Freedom in the Galaxy

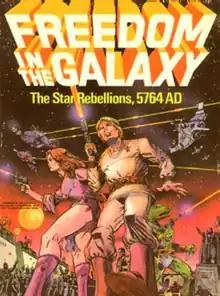
Cover of the original SPI edition, 1979

Freedom in the Galaxy, subtitled "The Star Rebellions, 5764 AD", is a space opera board game published by Simulations Publications, Inc. (SPI) in 1979.